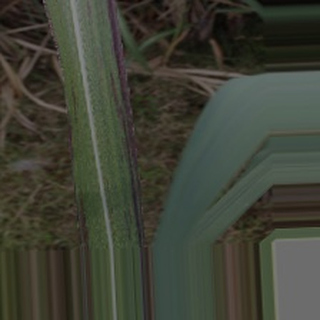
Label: sugarcane_bacterial_blight